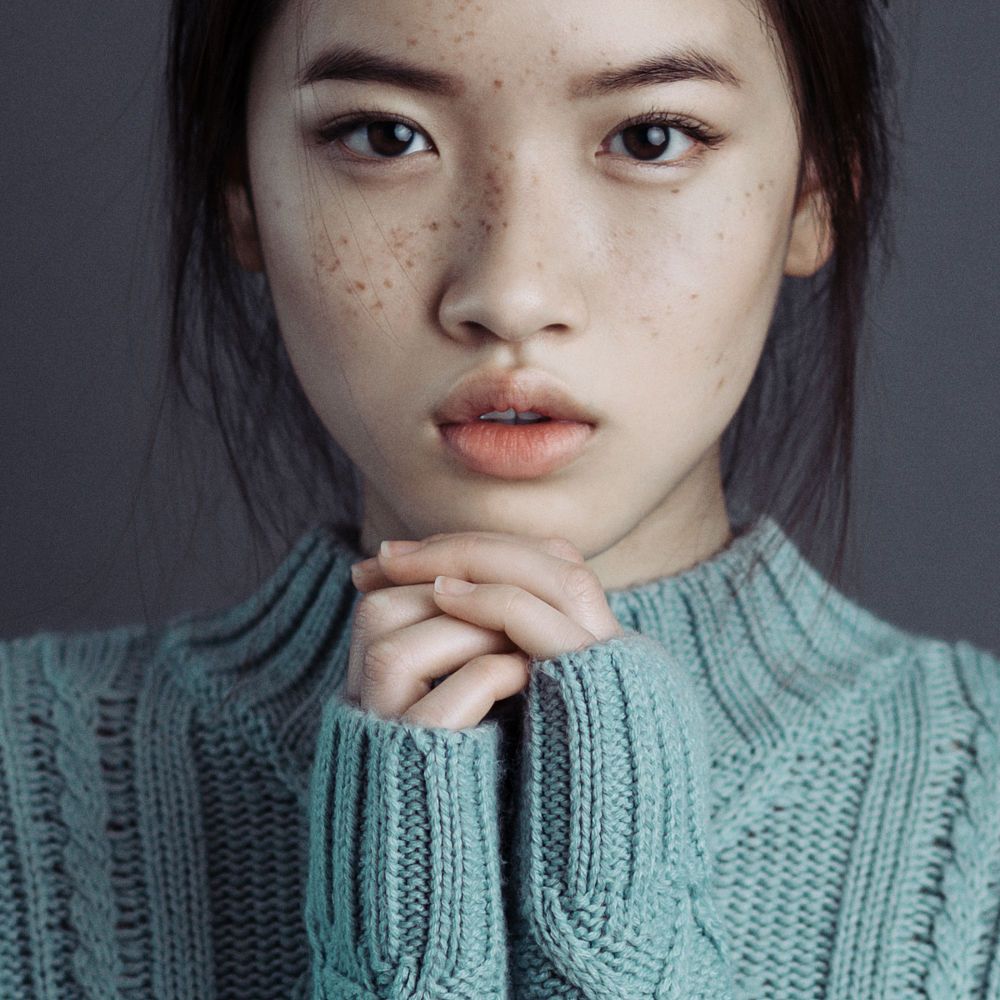
Gender: women